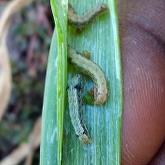
Crop: Onion
Condition: caterpillar-p